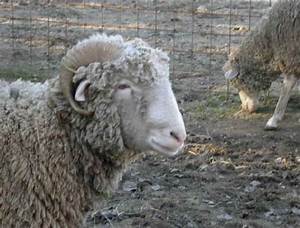
Label: sheep